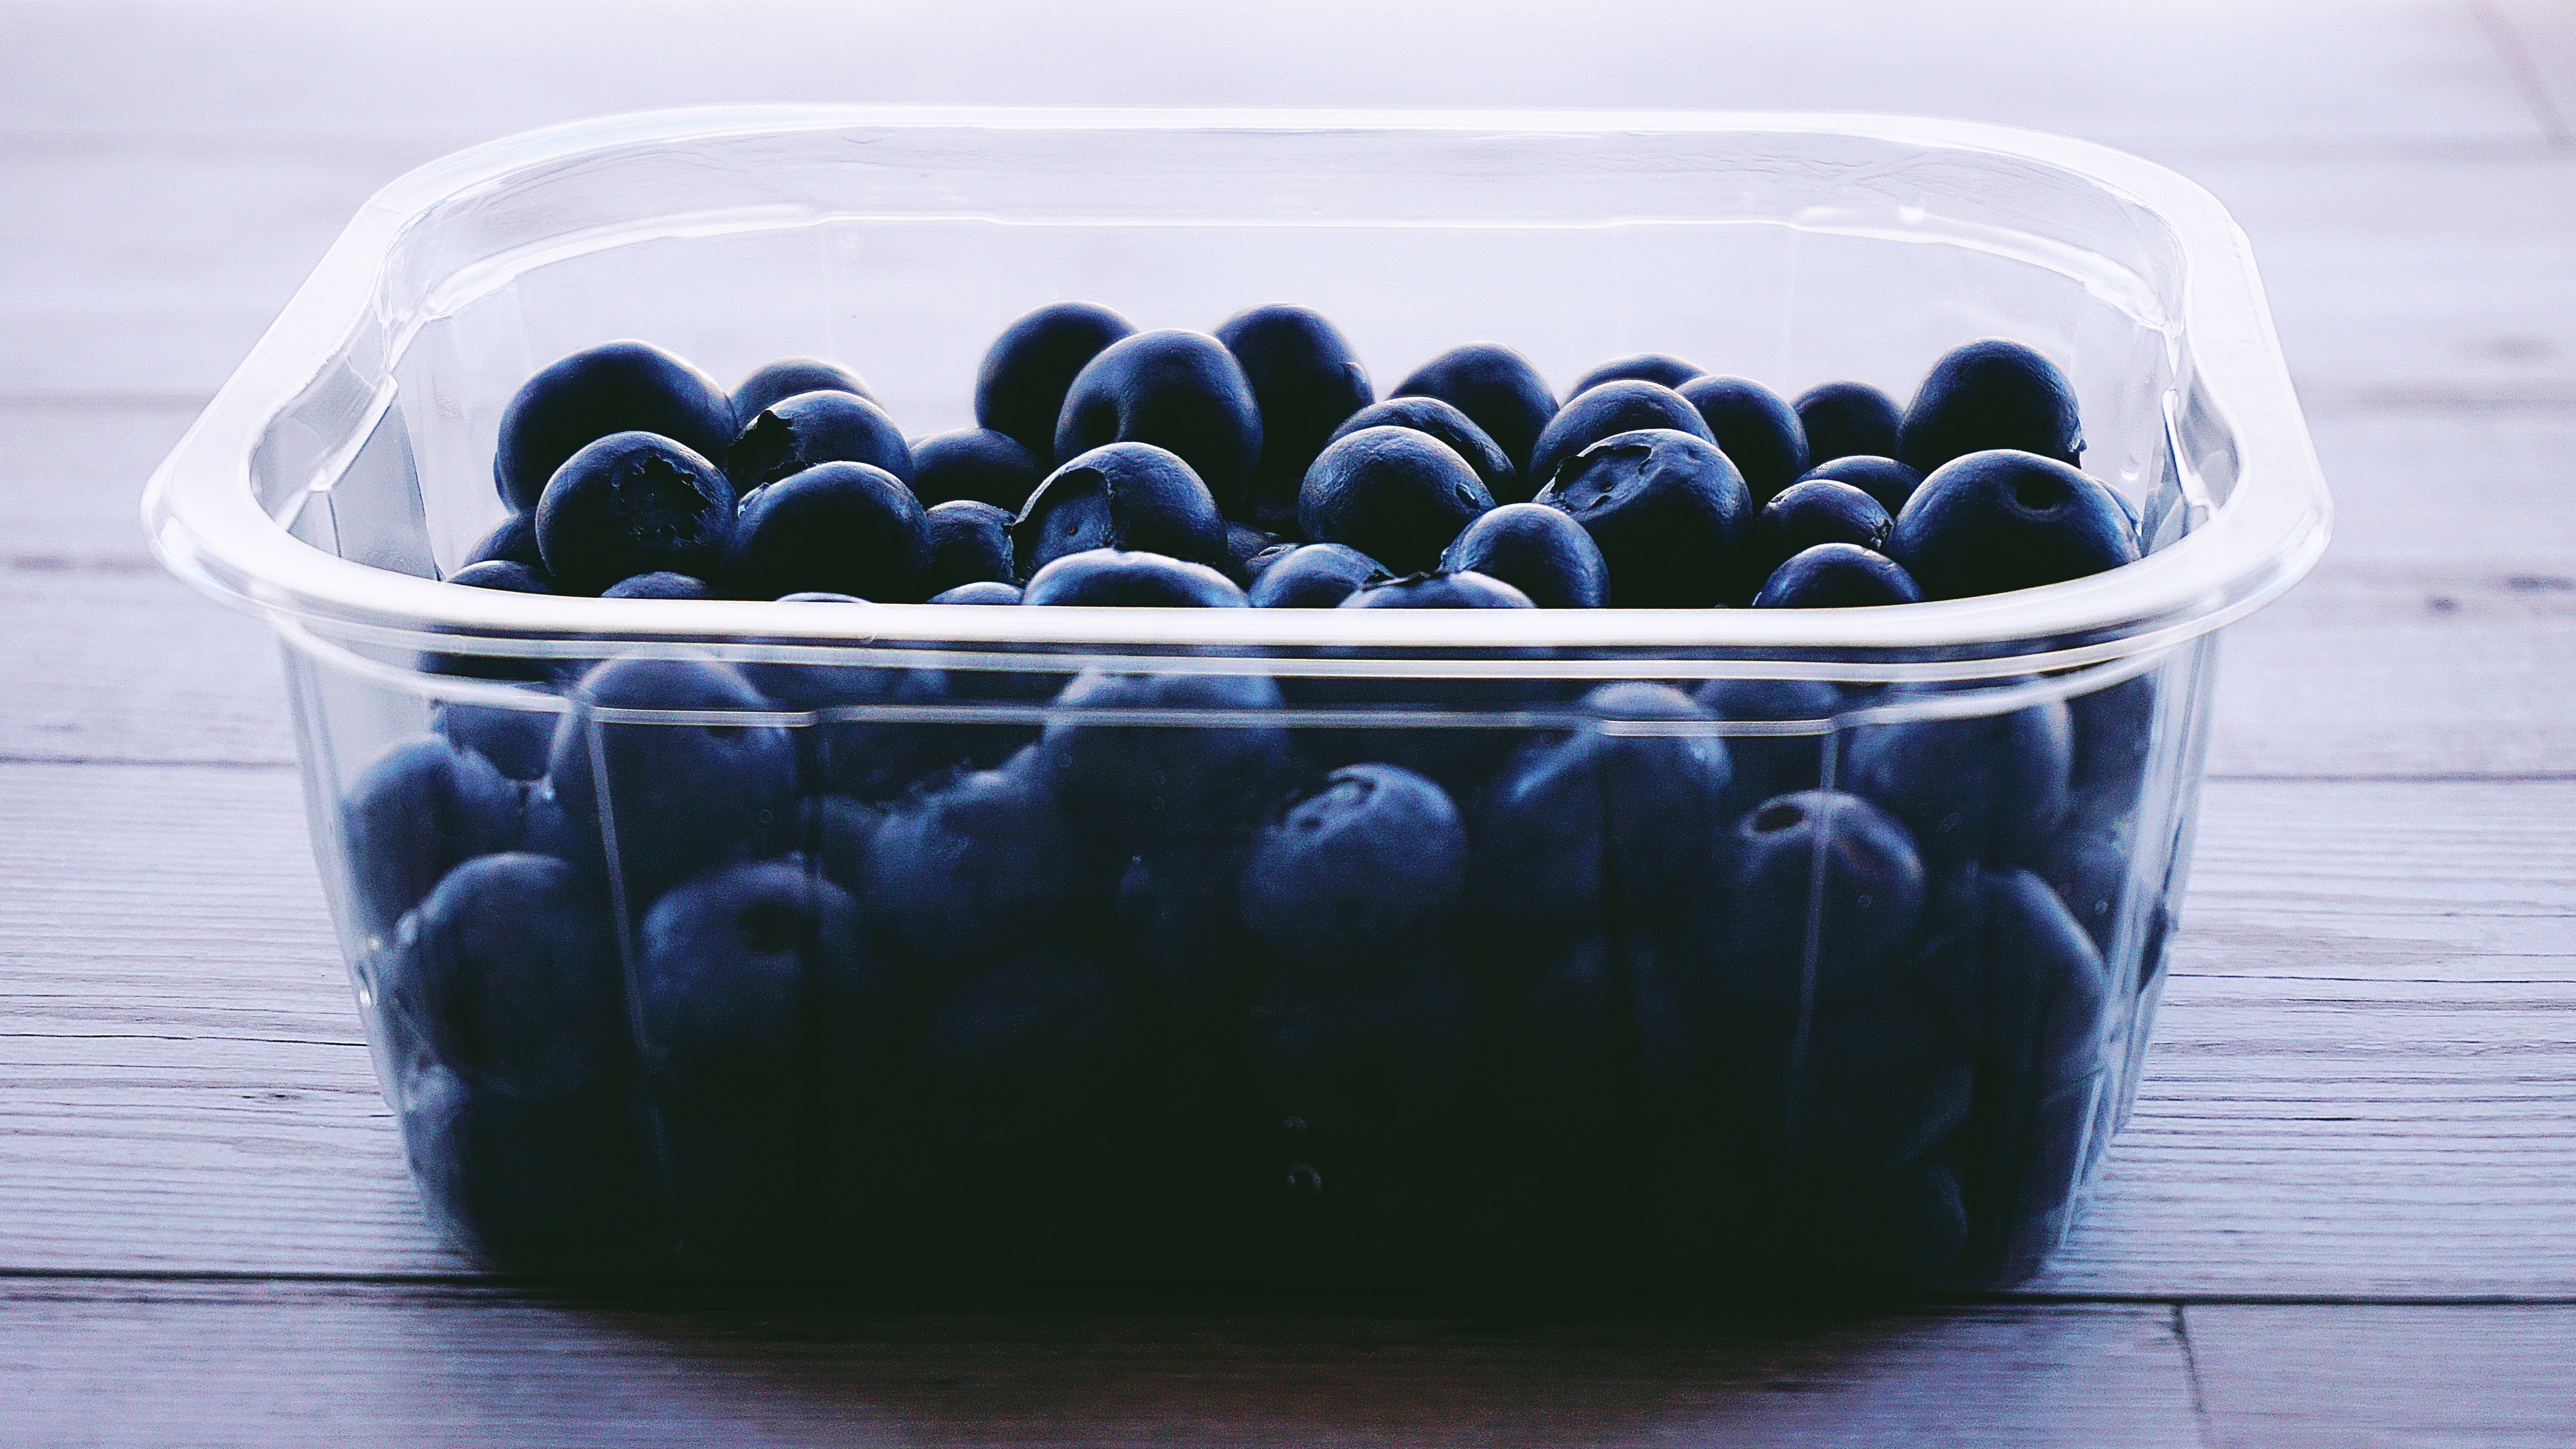
black, blue, berry, blueberry, fruit, food, superfood, blackberry, bilberry, plant, bowl, produce, prune, vegetarian food, still life photography